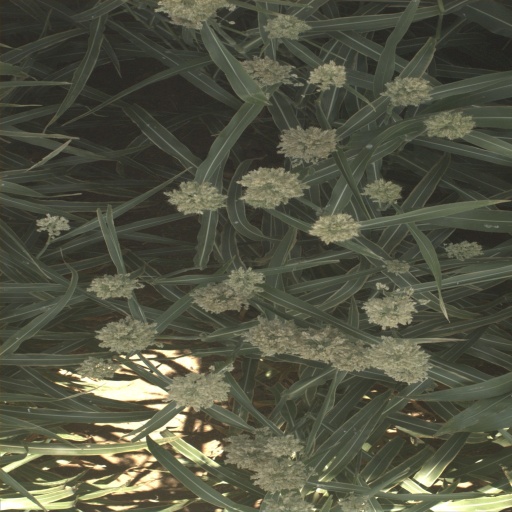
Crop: sorghum